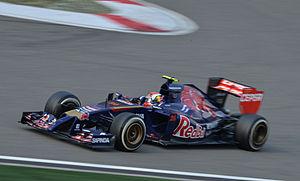
Le Grand Prix automobile de Chine 2014, disputé le 20 avril 2014 sur le circuit international de Shanghai à Shanghai, est la 901ᵉ épreuve du championnat du monde de Formule 1 courue depuis 1950 et la quatrième manche du championnat 2014.
Le championnat du monde de Formule 1 2014, 65ᵉ édition du championnat du monde des pilotes de Formule 1, comporte dix-neuf Grands Prix. Il commence à Melbourne le 16 mars et s'achève à Abou Dabi le 23 novembre. Il est notamment marqué par l'adoption de nouveaux règlements techniques et sportifs : les moteurs V8 atmosphériques des monoplaces sont remplacés par des moteurs V6 turbocompressés à double système de récupération d'énergie ; l'attribution des points est doublée pour la dernière manche du championnat à Abou Dabi ; les pilotes gardent les mêmes numéros d'une saison sur l'autre, sauf le nᵒ 1 attribué au champion du monde ; le Grand Prix d'Autriche fait son retour au calendrier et un nouveau Grand Prix est organisé en Russie, à Sotchi.
Daniil Kvyat, né le 26 avril 1994 à Oufa en Russie, est un pilote automobile russe. Vice-champion en Eurocup Formula Renault 2.0 2012 et champion de GP3 Series 2013, il débute en Formule 1 avec la Scuderia Toro Rosso au Grand Prix d'Australie 2014 et rejoint l'écurie Red Bull Racing l'année suivante, aux côtés de l'Australien Daniel Ricciardo.